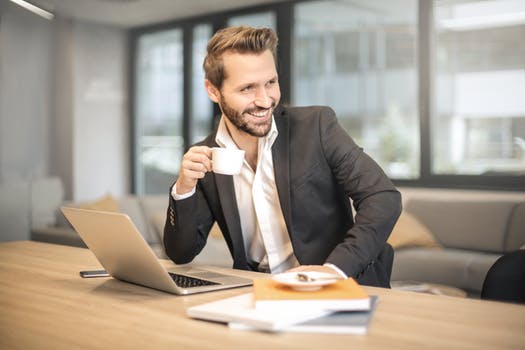
Label: No Watermark